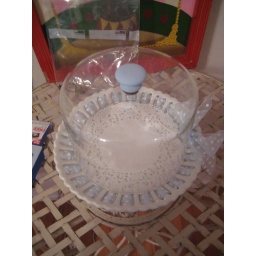
cake plate from tjmaxx, dome from antique store with painted knob by me